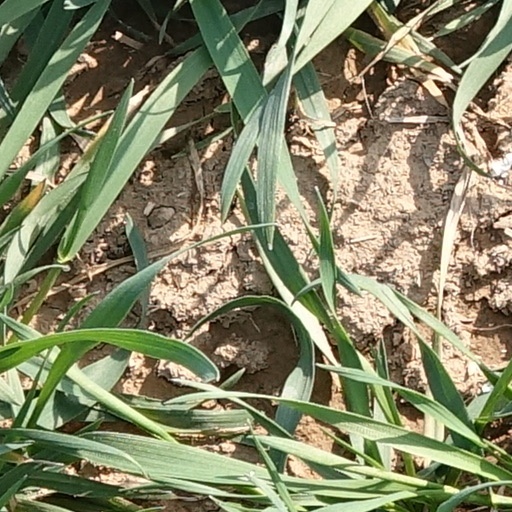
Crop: wheat